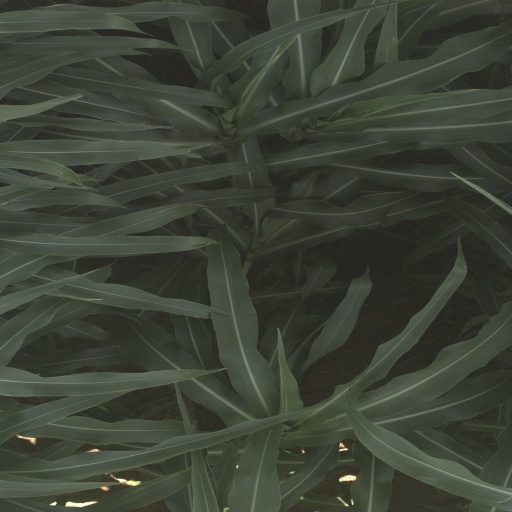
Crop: sorghum